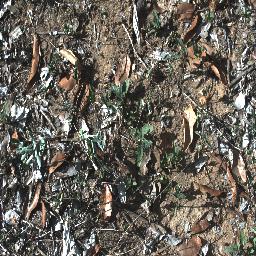
Label: negative